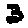
Label: 3